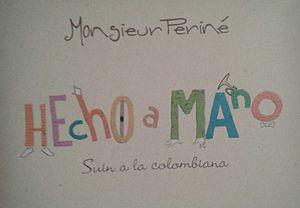
Couverture du premier album de Monsieur Periné
Monsieur Periné est un groupe de musique originaire de Colombie, d'inspiration jazz manouche, pop et swing, créé en 2007. La voix principale est Catalina García. Les membres du groupe à l'origine étaient David González à la contrebasse/basse, Nicolás Junca à la guitare, Santiago Prieto au Charango, au violon et à la guitare, Camilo Parra responsable des instruments à vent, Miguel Guerra aux percussions et enfin Daniel Chebaír à la batterie.